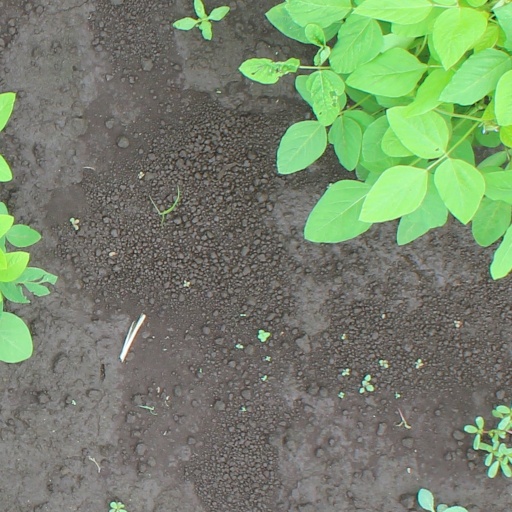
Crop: soybean